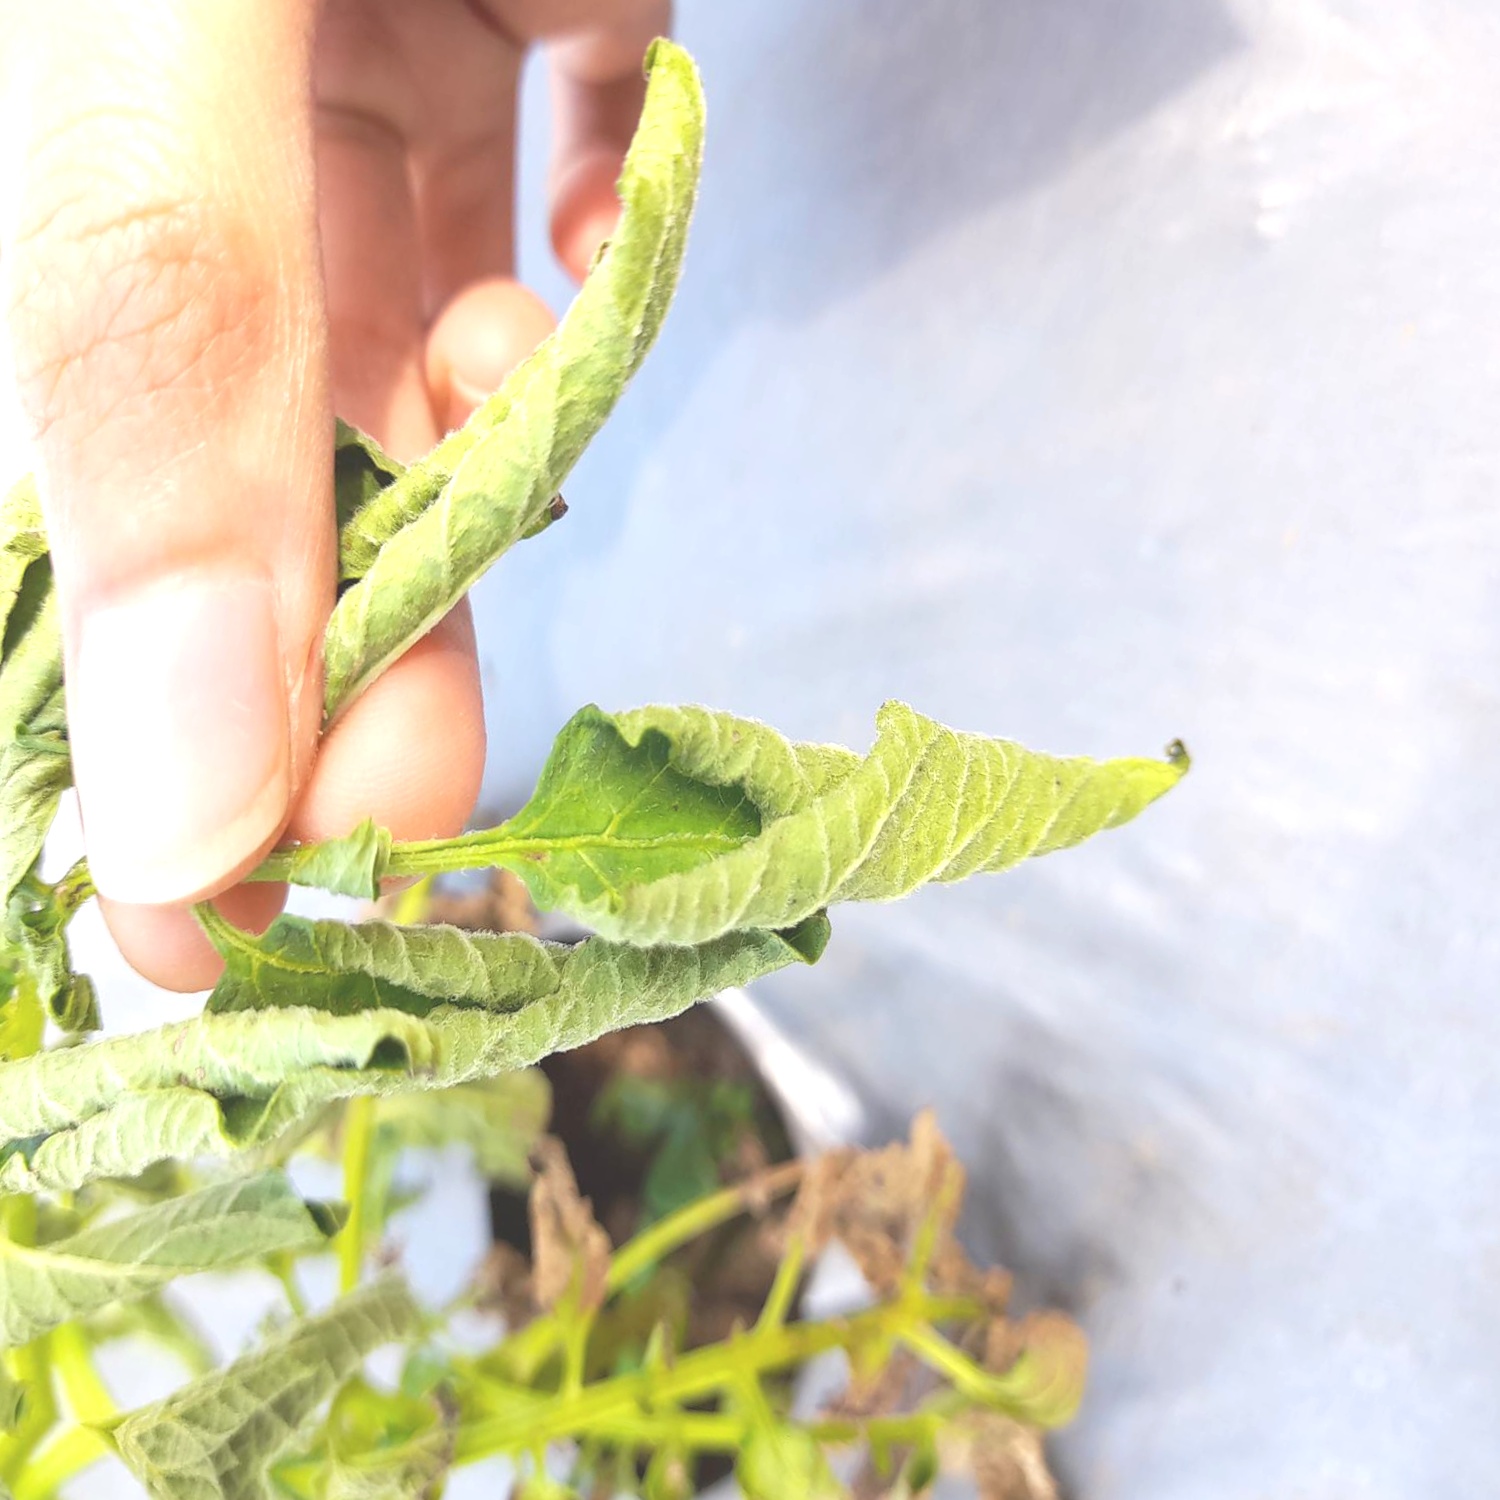
Etiqueta: Pudricion_Parda